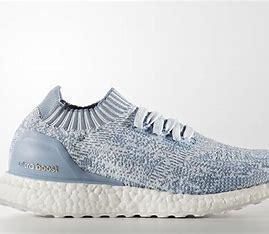
Brand: Adidas
Model: Ultraboost Uncaged